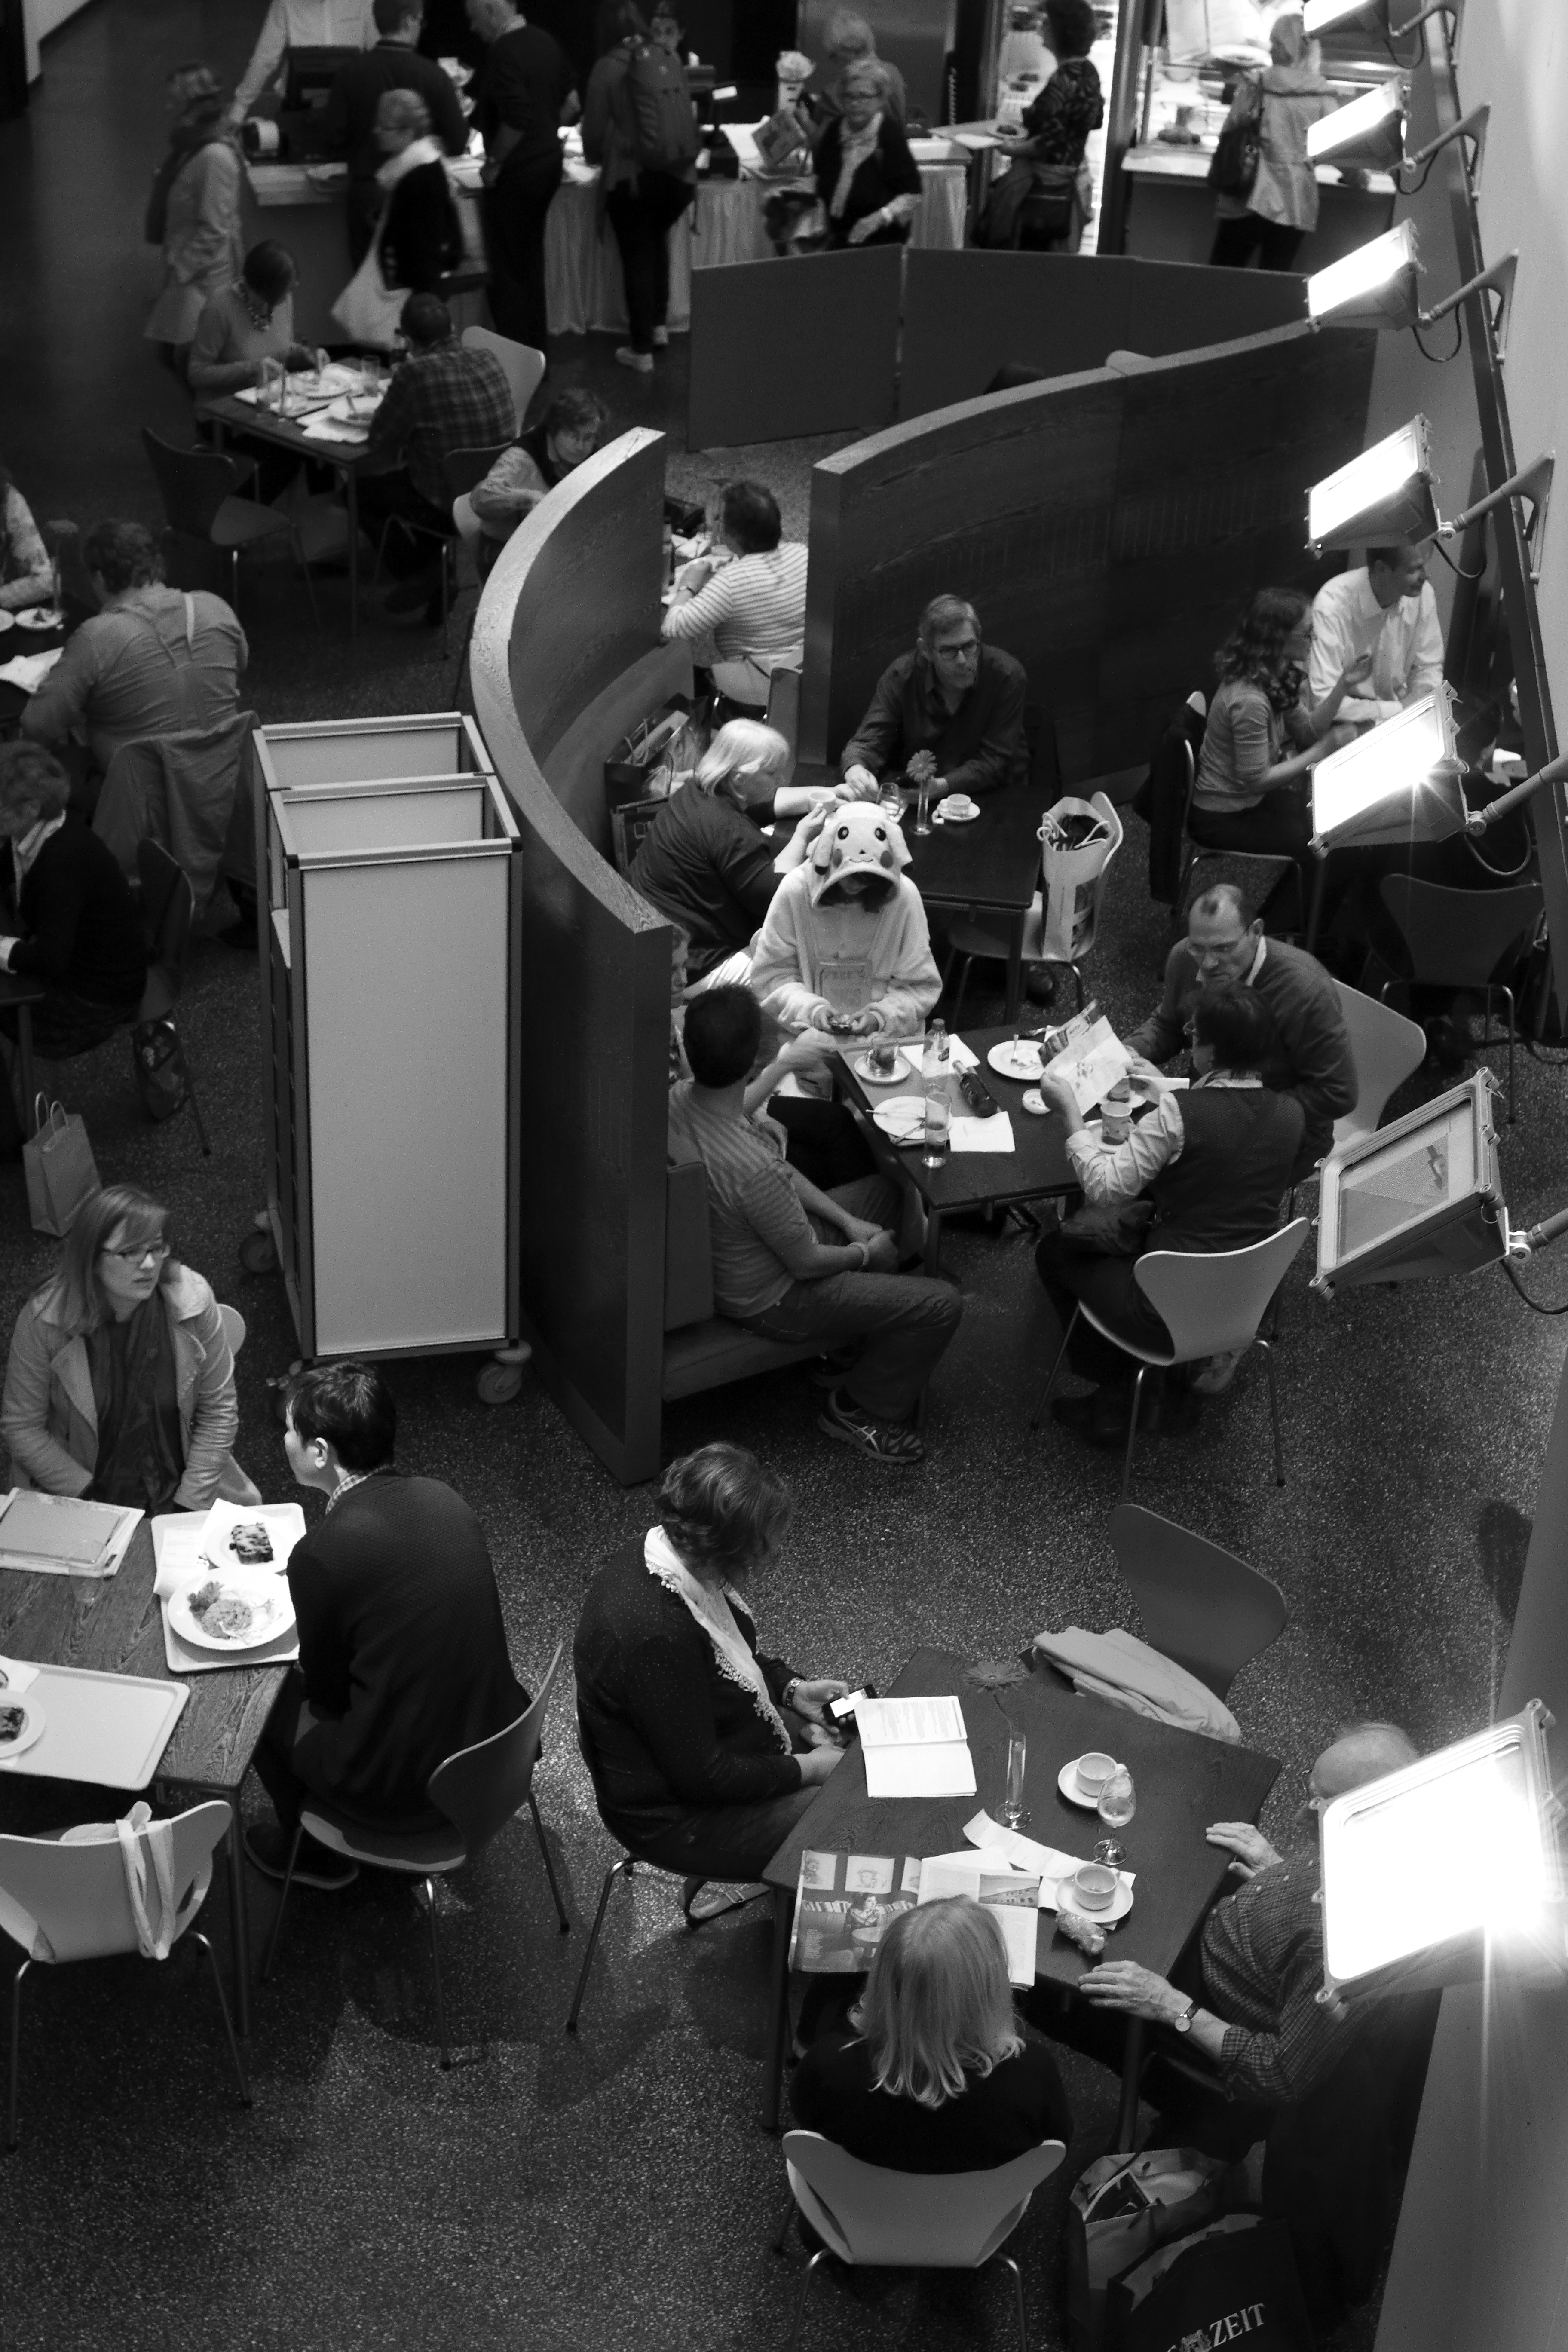
black and white, white, photography, black, monochrome, bw, blackandwhite, blackwhite, books, photograph, germany, alemania, allemagne, sw, schwarzweiss, schwarzweis, image, fair, frankfurtmain, frankfurtammain, frankfurtam, frankfurtamain, germania, hesse, hassia, hessen, frankfurt, schwarzweissfotografie, schwarzweisfotografie, buch, messe, buchmesse, bookfair, buecher, b cher, monochrome photography